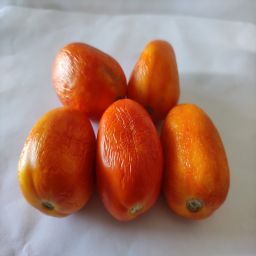
Crop: Tomato
Quality: Old